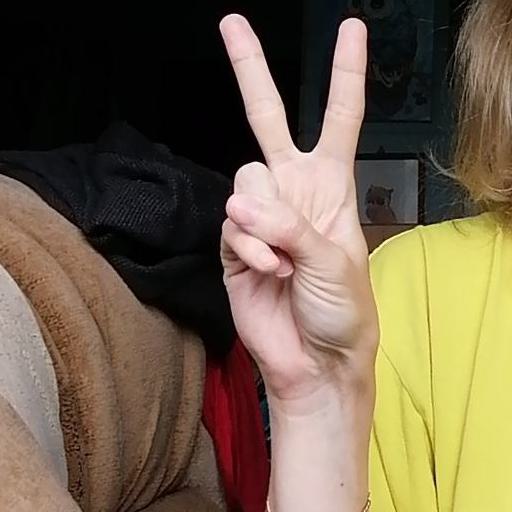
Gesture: peace